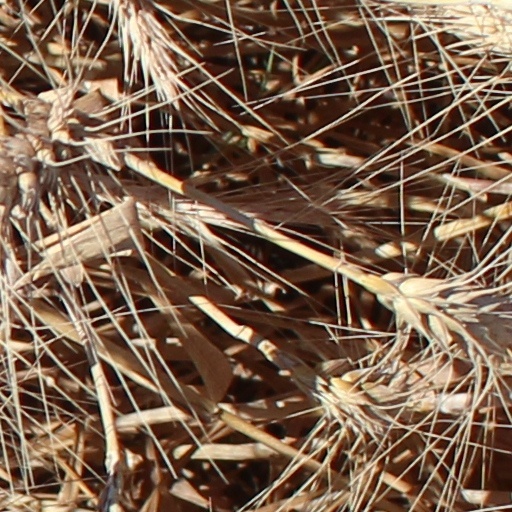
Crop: wheat